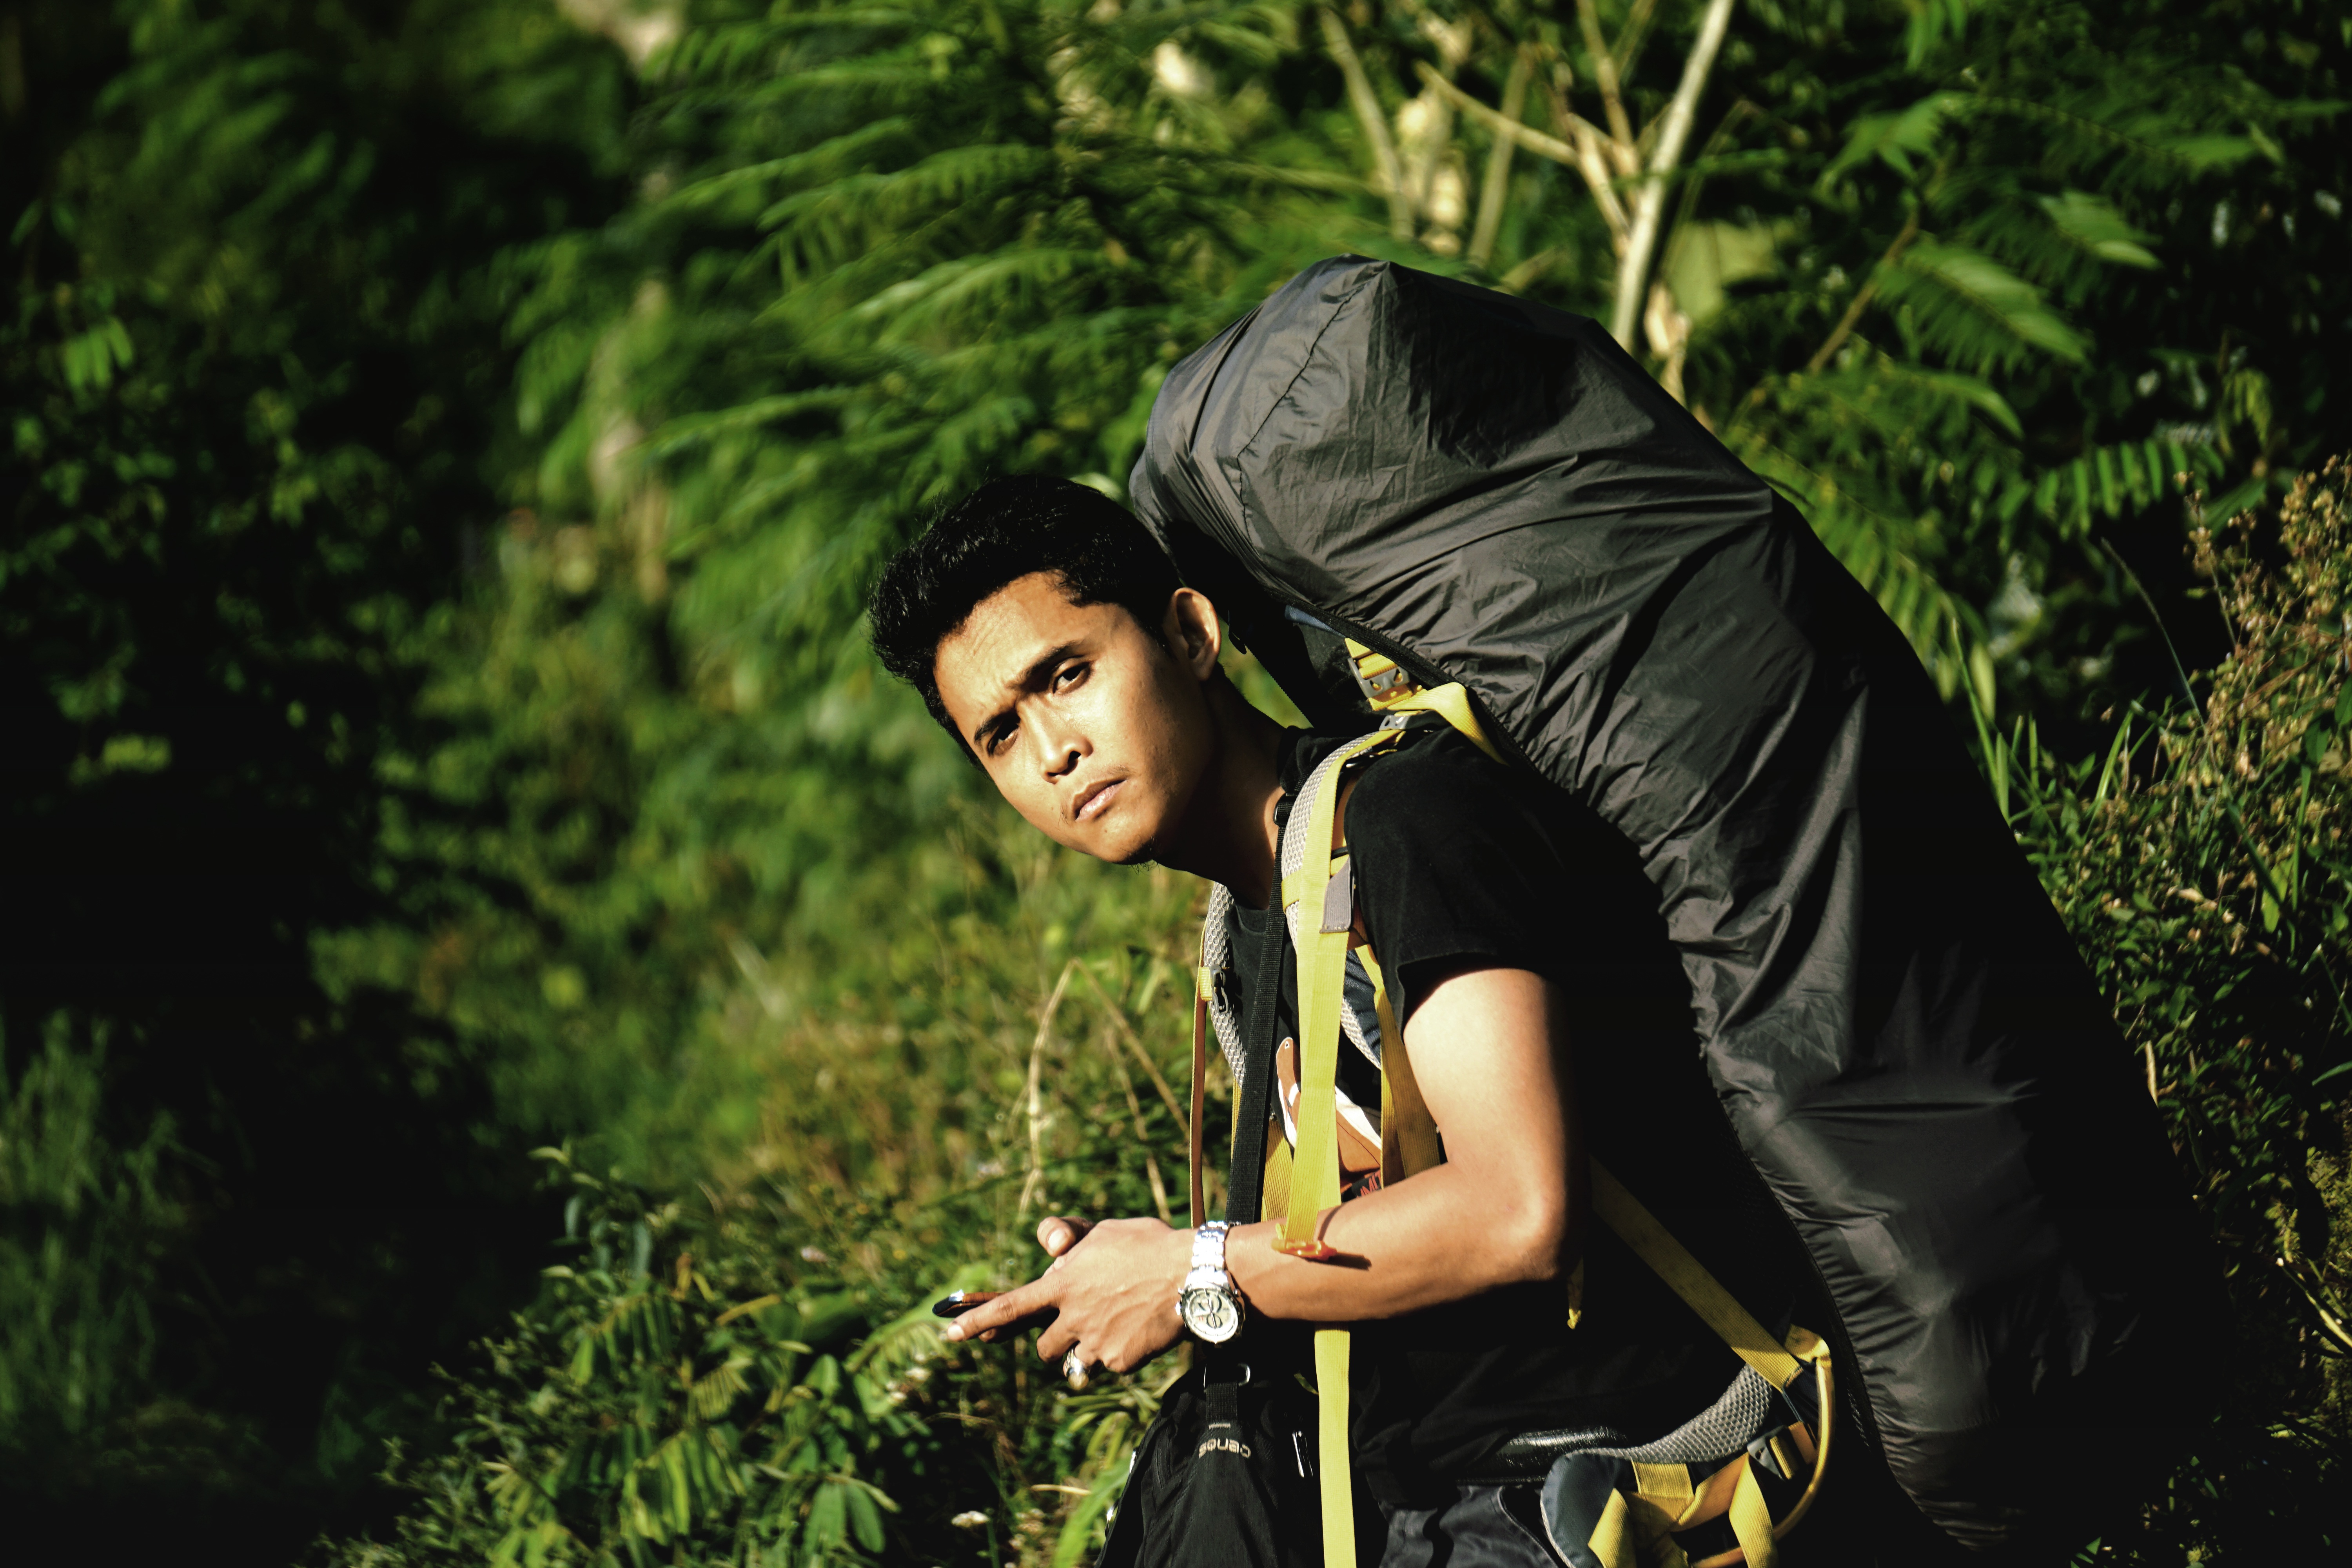
forest, grass, green, jungle, photo shoot